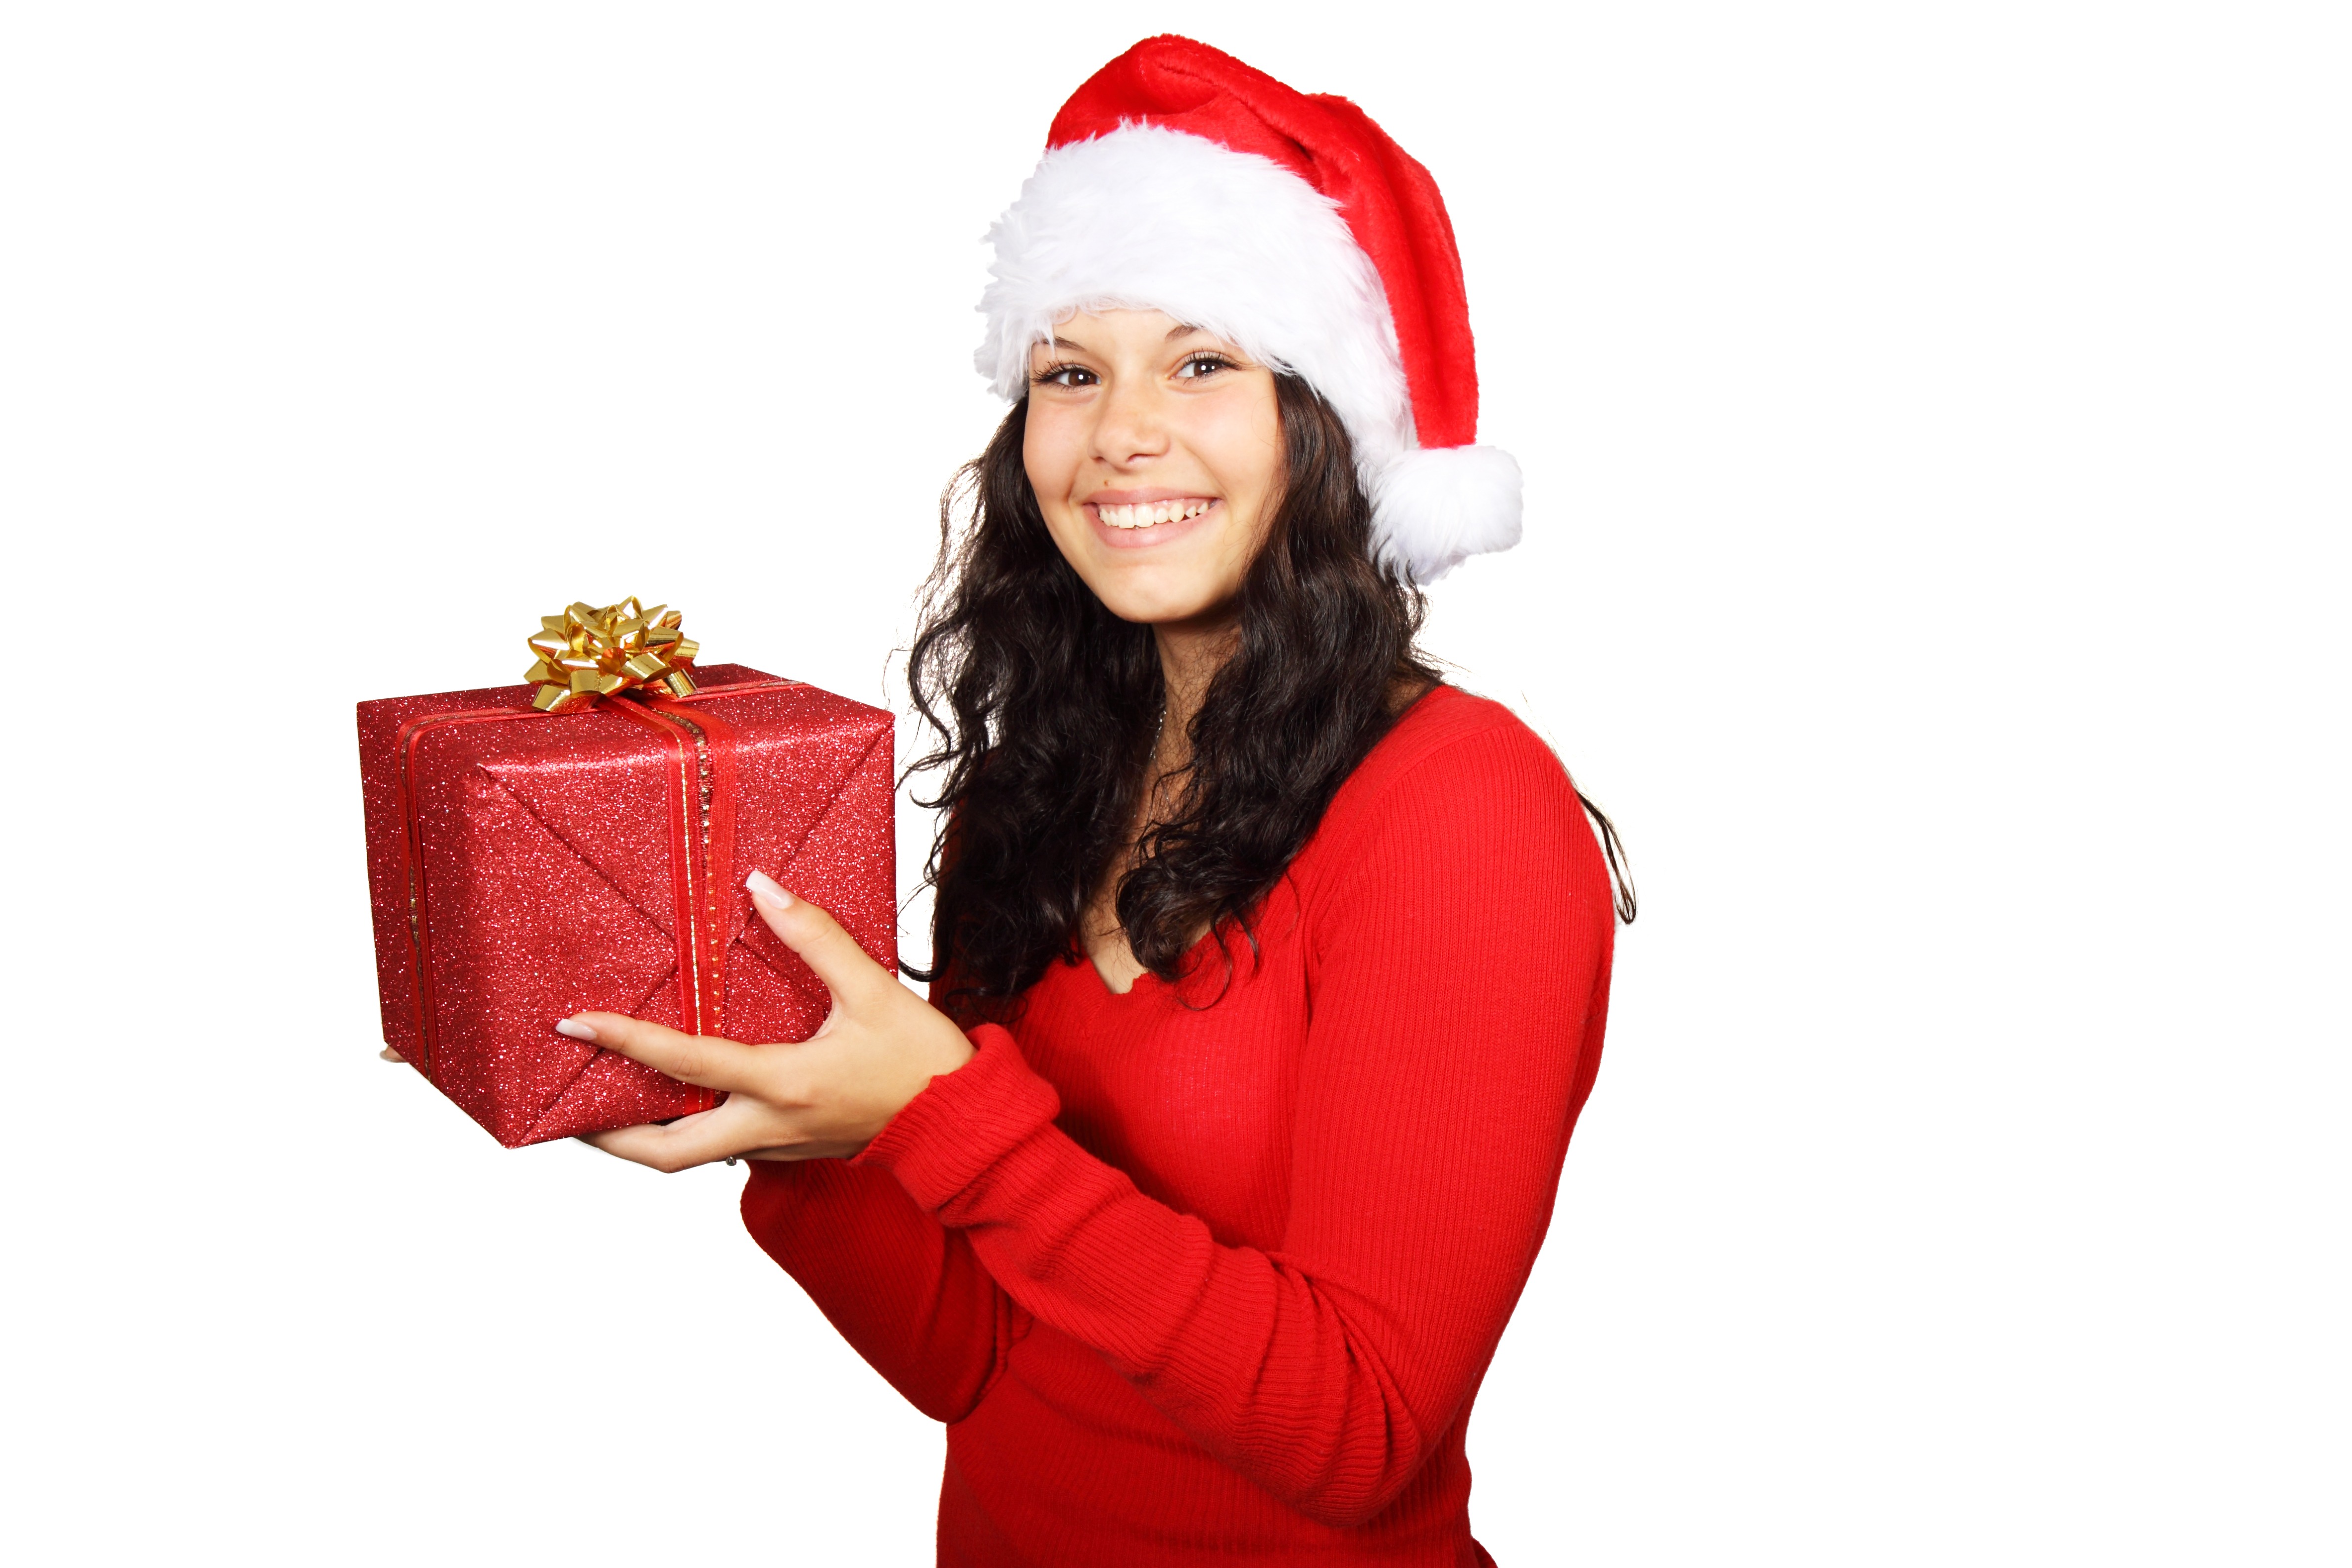
girl, woman, white, cute, isolated, female, gift, young, red, hat, box, christmas, smiling, smile, santa, happy, claus, xmas, santa claus, fictional character